1950s in music

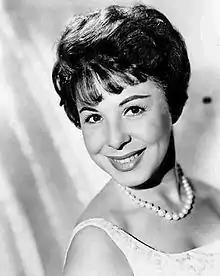
Eydie Gormé American singer

Other major stars in the early 1950s included Frank Sinatra ("Young at Heart", "Three Coins in the Fountain", "Witchcraft"), Tony Bennett ("Cold, Cold Heart", "Because of You", "Rags to Riches"), Kay Starr ("Bonaparte's Retreat", "Wheel of Fortune", "Rock and Roll Waltz"), Rosemary Clooney ("Come On-a My House", "Mambo Italiano", "Half as Much", "This Ole House"), Dean Martin ("That's Amore", "Return to Me", "Sway"), Georgia Gibbs ("Kiss of Fire", "Dance With Me, Henry", "Tweedle Dee"), Eddie Fisher ("Anytime", "Wish You Were Here", "Thinking of You", "I'm Walking Behind You", "Oh! My Pa-Pa", "Fanny"), Teresa Brewer ("Music! Music! Music!", "Till I Waltz Again With You", "Ricochet(Rick-O-Shay)"), Doris Day ("Secret Love", "Whatever Will Be Will Be (Que Sera Sera)", "Teacher's Pet"), Guy Mitchell ("My Heart Cries for You", "The Roving Kind", "Pittsburgh, Pennsylvania", "Singing the Blues"), Bing Crosby ("Play a Simple Melody with son Gary Crosby, "True Love with Grace Kelly), Dinah Shore ("Lavender Blue"), Kitty Kallen ("Little Things Mean a Lot"), Joni James ("Have You Heard", "Wishing Ring", "Your Cheatin' Heart"), Peggy Lee ("Lover", "Fever"), Julie London ("Cry Me a River"), Toni Arden ("Padre"), June Valli ("Why Don't You Believe Me"), Arthur Godfrey ("Slowpoke"), Tennessee Ernie Ford ("Sixteen Tons"), Les Paul and Mary Ford ("Vaya Con Dios", "Tiger Rag"), and vocal groups like The Mills Brothers ("Glow Worm"), The Weavers "(Goodnight Irene"), The Four Aces ("Love Is a Many-Splendored Thing", "(It's No) Sin"), The Chordettes ("Mister Sandman"), Fontane Sisters ("Hearts of Stone"), The Hilltoppers ("Trying", "P.S. I Love You"), The McGuire Sisters ("Sincerely", "Goodnite, Sweetheart, Goodnite", "Sugartime") and The Ames Brothers ("Ragmop" "The Naughty Lady of Shady Lane").